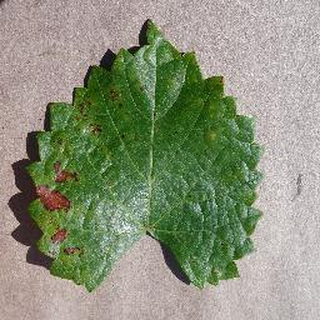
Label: grape_esca_black_measles